Joseph V. Medina

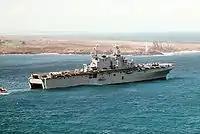
USS Belleau Wood

In 2001, Medina was promoted to Brigadier General and assumed command of the newly established Expeditionary Strike Group Three (ESG-3) in San Diego, California, which is an integral part of United States Navy's Third Fleet. Medina became the first Marine general ever assigned commander of naval ships. On June 10, 2004, Medina oversaw the manning and equipping of ESG-3. From his flagship, the , he led 4,000 Marines and sailors into Pearl Harbor for five days of training. He then led the Belleau Wood Strike Group (BWDESG) through a 6-month deployment in support of Operation Iraqi Freedom where he was assigned as Commander Task Force 58. Their mission was to detect, identify, and disrupt international terrorist organizations and foreign fighters.